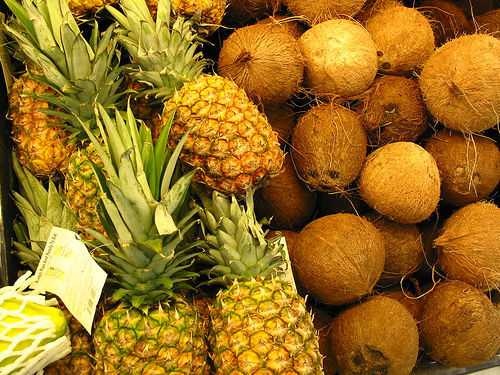
Label: Pineapple